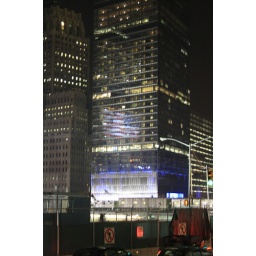
US flag reflecting in the glass building